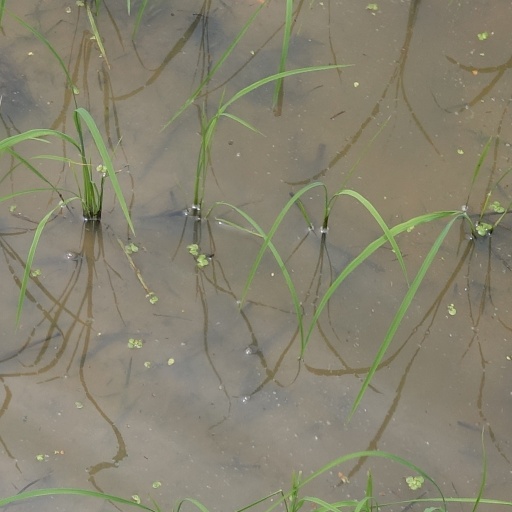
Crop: rice